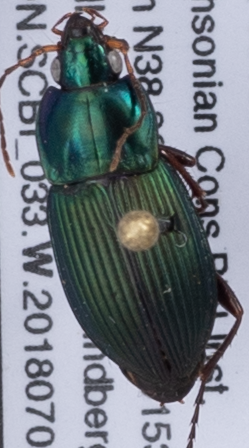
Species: Poecilus lucublandus
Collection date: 2018-07-05
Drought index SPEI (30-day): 1.642
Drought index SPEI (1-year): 1.204
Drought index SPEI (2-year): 1.01